NGC 3193

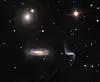
HCG 44 compact group, NGC 3193 is visible to the top left

NGC 3193 lies at the north-east edge of the galaxy compact group HCG 44, which also includes the spiral galaxies NGC 3185, NGC 3187 and NGC 3190. HCG 44 is considered to be part of a larger galaxy group known as LGG 194, which also includes the galaxies NGC 3162, NGC 3177, NGC 3213, NGC 3226, NGC 3227, NGC 3287, and NGC 3301. It is a member of the Leo II Groups, part of the Virgo Supercluster. NGC 3193 has similar radial velocity with NGC 3187 and NGC 3190, however redshift independent distances put NGC 3193 at a greater distance than the rest of the group, although these measurements have large error margins.